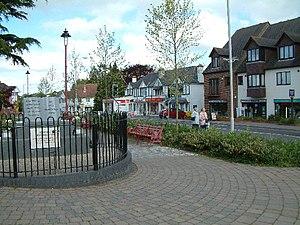
Verwood est une ville du Royaume-Uni.